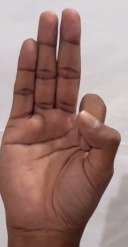
ASL sign: F